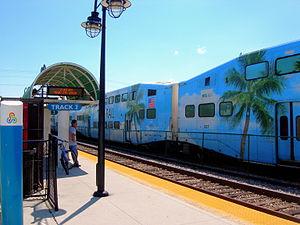
Tri-Rail est une ligne ferroviaire régionale desservant Miami, Fort Lauderdale et West Palm Beach en Floride, aux États-Unis. Elle est exploitée par la South Florida Regional Transportation Authority. La ligne, longue de 114,1 km est composée de 18 gares le long des côtes du sud de la Floride.